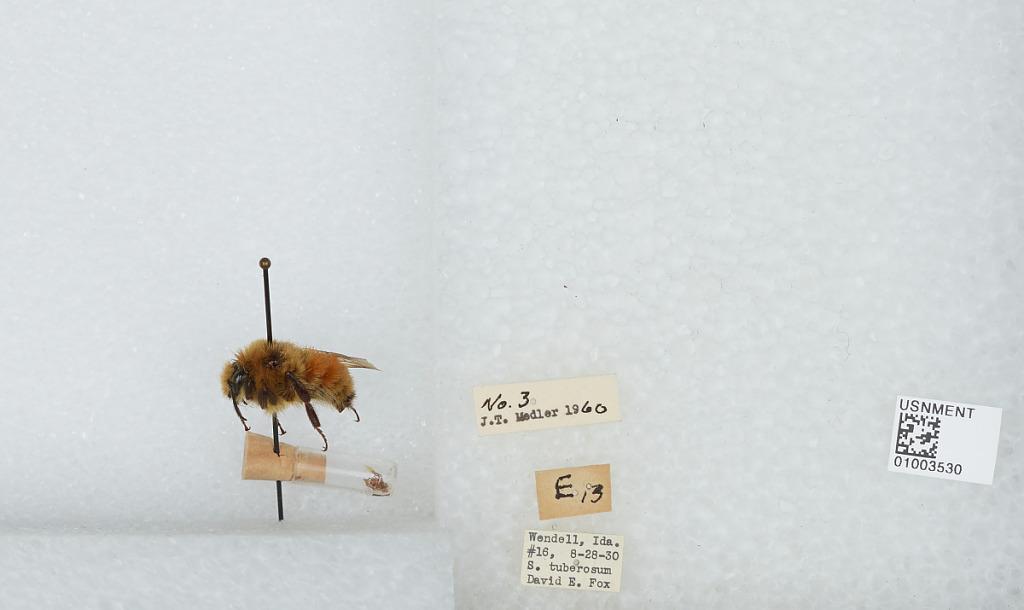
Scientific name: Bombus (Pyrobombus) huntii Greene
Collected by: D. Fox
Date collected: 1930-8-28
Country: United States
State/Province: Idaho
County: Gooding
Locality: Wendell
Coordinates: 42.7761, -114.703